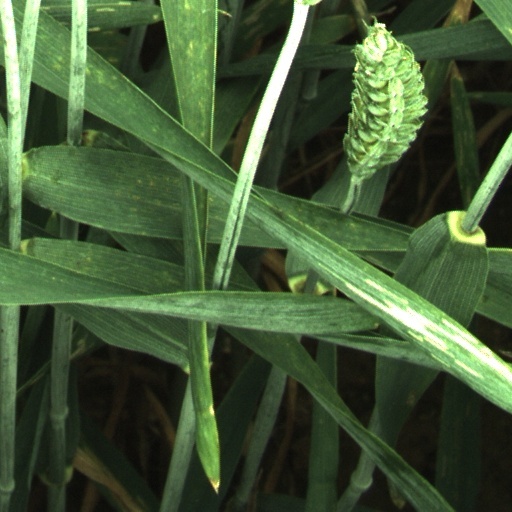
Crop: wheat